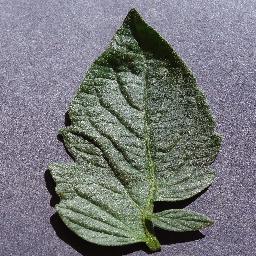
Label: Tomato___healthy